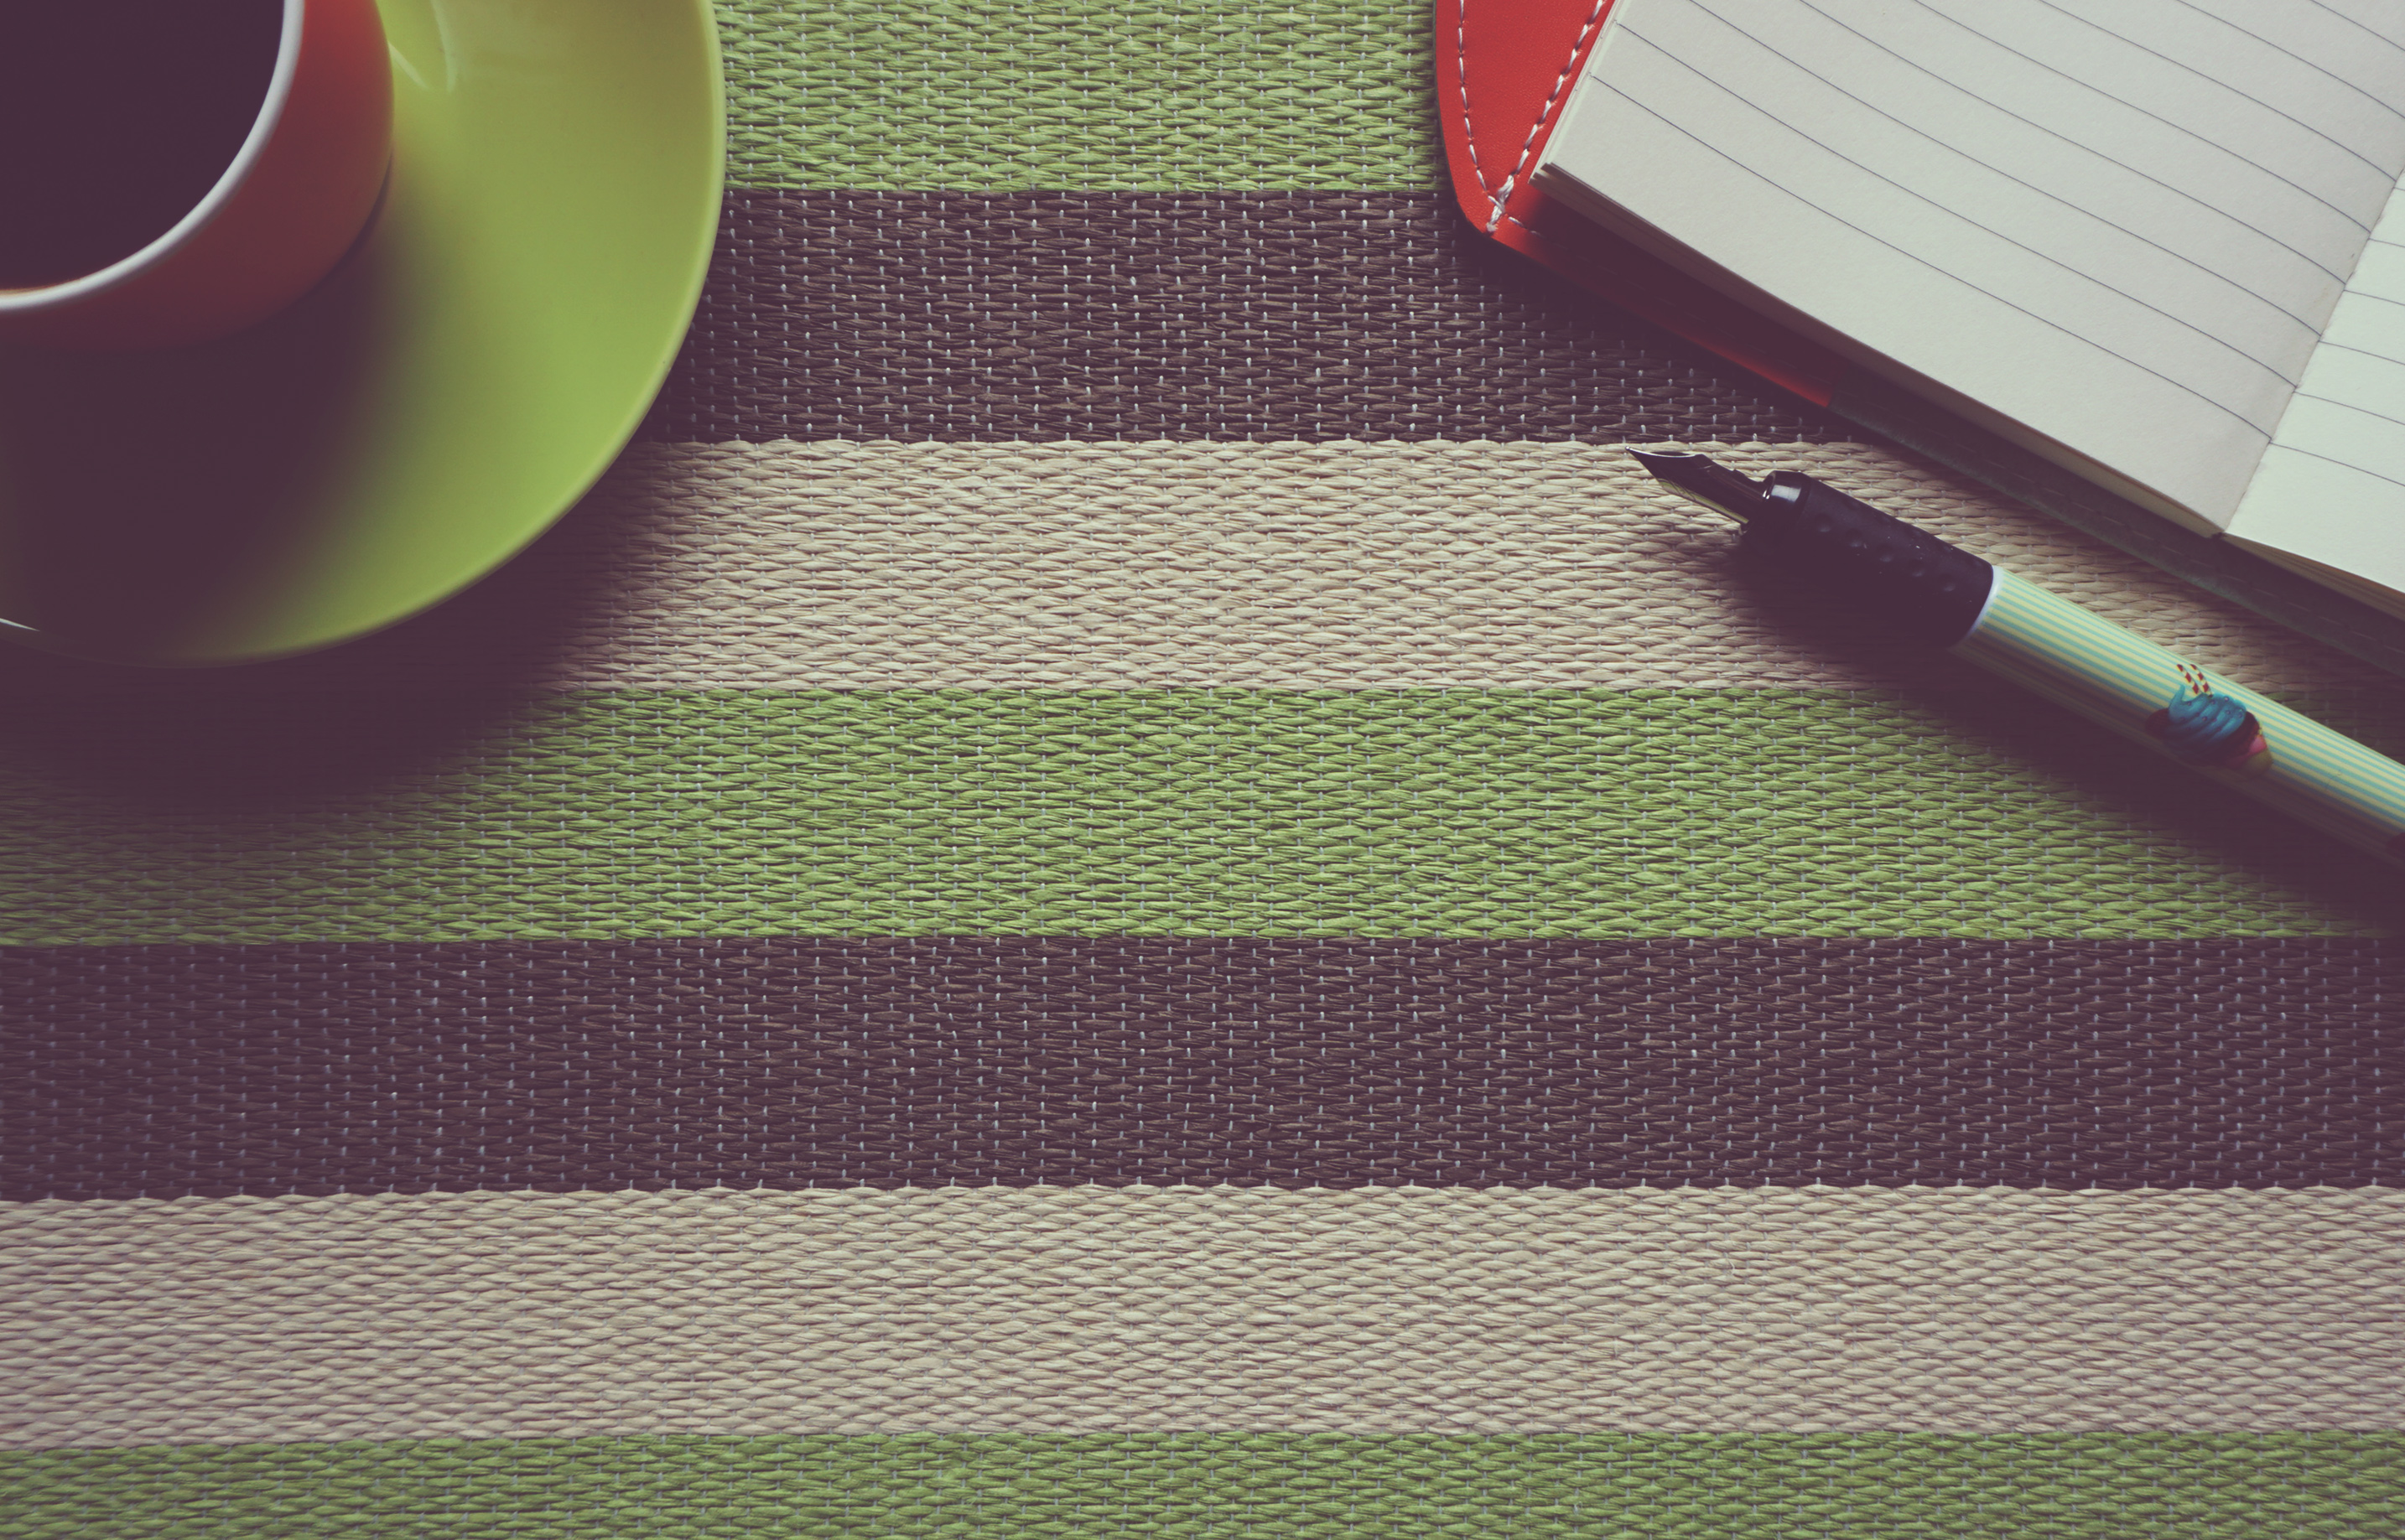
notebook, work, table, coffee, texture, floor, pen, notepad, pattern, line, green, red, color, office, drink, blue, paper, material, circle, fabric, interior design, cup of coffee, textile, art, design, shape, workplace, flooring, window covering, placemat